Tharwa Bridge

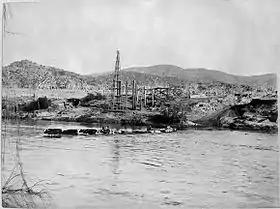
Construction of Tharwa Bridge 1893

The bridge was opened on 27 March 1895, and a public holiday was declared in the region. A parade was held in Tharwa and 1500 people watched Mrs Elizabeth McKeahnie (the oldest resident of the area) open the bridge. The deck level of the bridge was based on the highest recorded flood level prior to building the bridge. A flood has not overtopped the bridge since construction. There is a mark on the concrete pier on the Western side of the river showing the flood level in 1991.